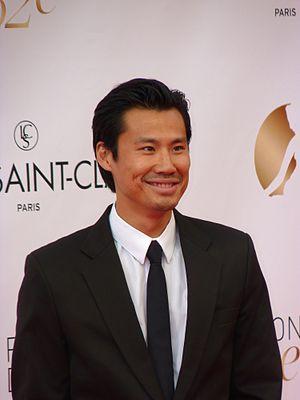
Frédéric Chau au Festival de télévision de Monte-Carlo 2012.
Le Jamel Comedy Club est une émission de télévision hebdomadaire de 26 minutes créée, produite et présentée par Jamel Debbouze, diffusée en clair sur la chaîne Canal+ tous les samedis de l’été, de 2006 à 2008. La première diffusion a eu lieu le 15 juillet 2006 à 19 h 55.
Frédéric Chau, né le 6 juin 1977 à Hô-Chi-Minh-Ville, est un acteur français.